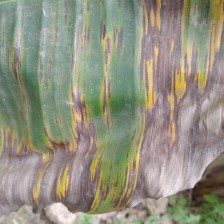
Label: sigatoka